Rayver Cruz

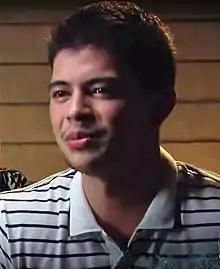
Cruz in 2014 promotional short about the making of "Dilim"

Raymond Oliver Cruz Ilustre (born July 20, 1989), better known by his screen name Rayver Cruz, is a Filipino actor. He is the younger brother of fellow actor and dancer Rodjun Cruz. He is currently an exclusive actor of GMA Network.